Novalesa Abbey

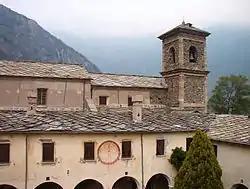
Novalesa Abbey.

Novalesa Abbey is a Benedictine monastery in the Metropolitan City of Turin, Piedmont, Italy. It was founded in 726, and dedicated to Saint Peter and Saint Andrew.